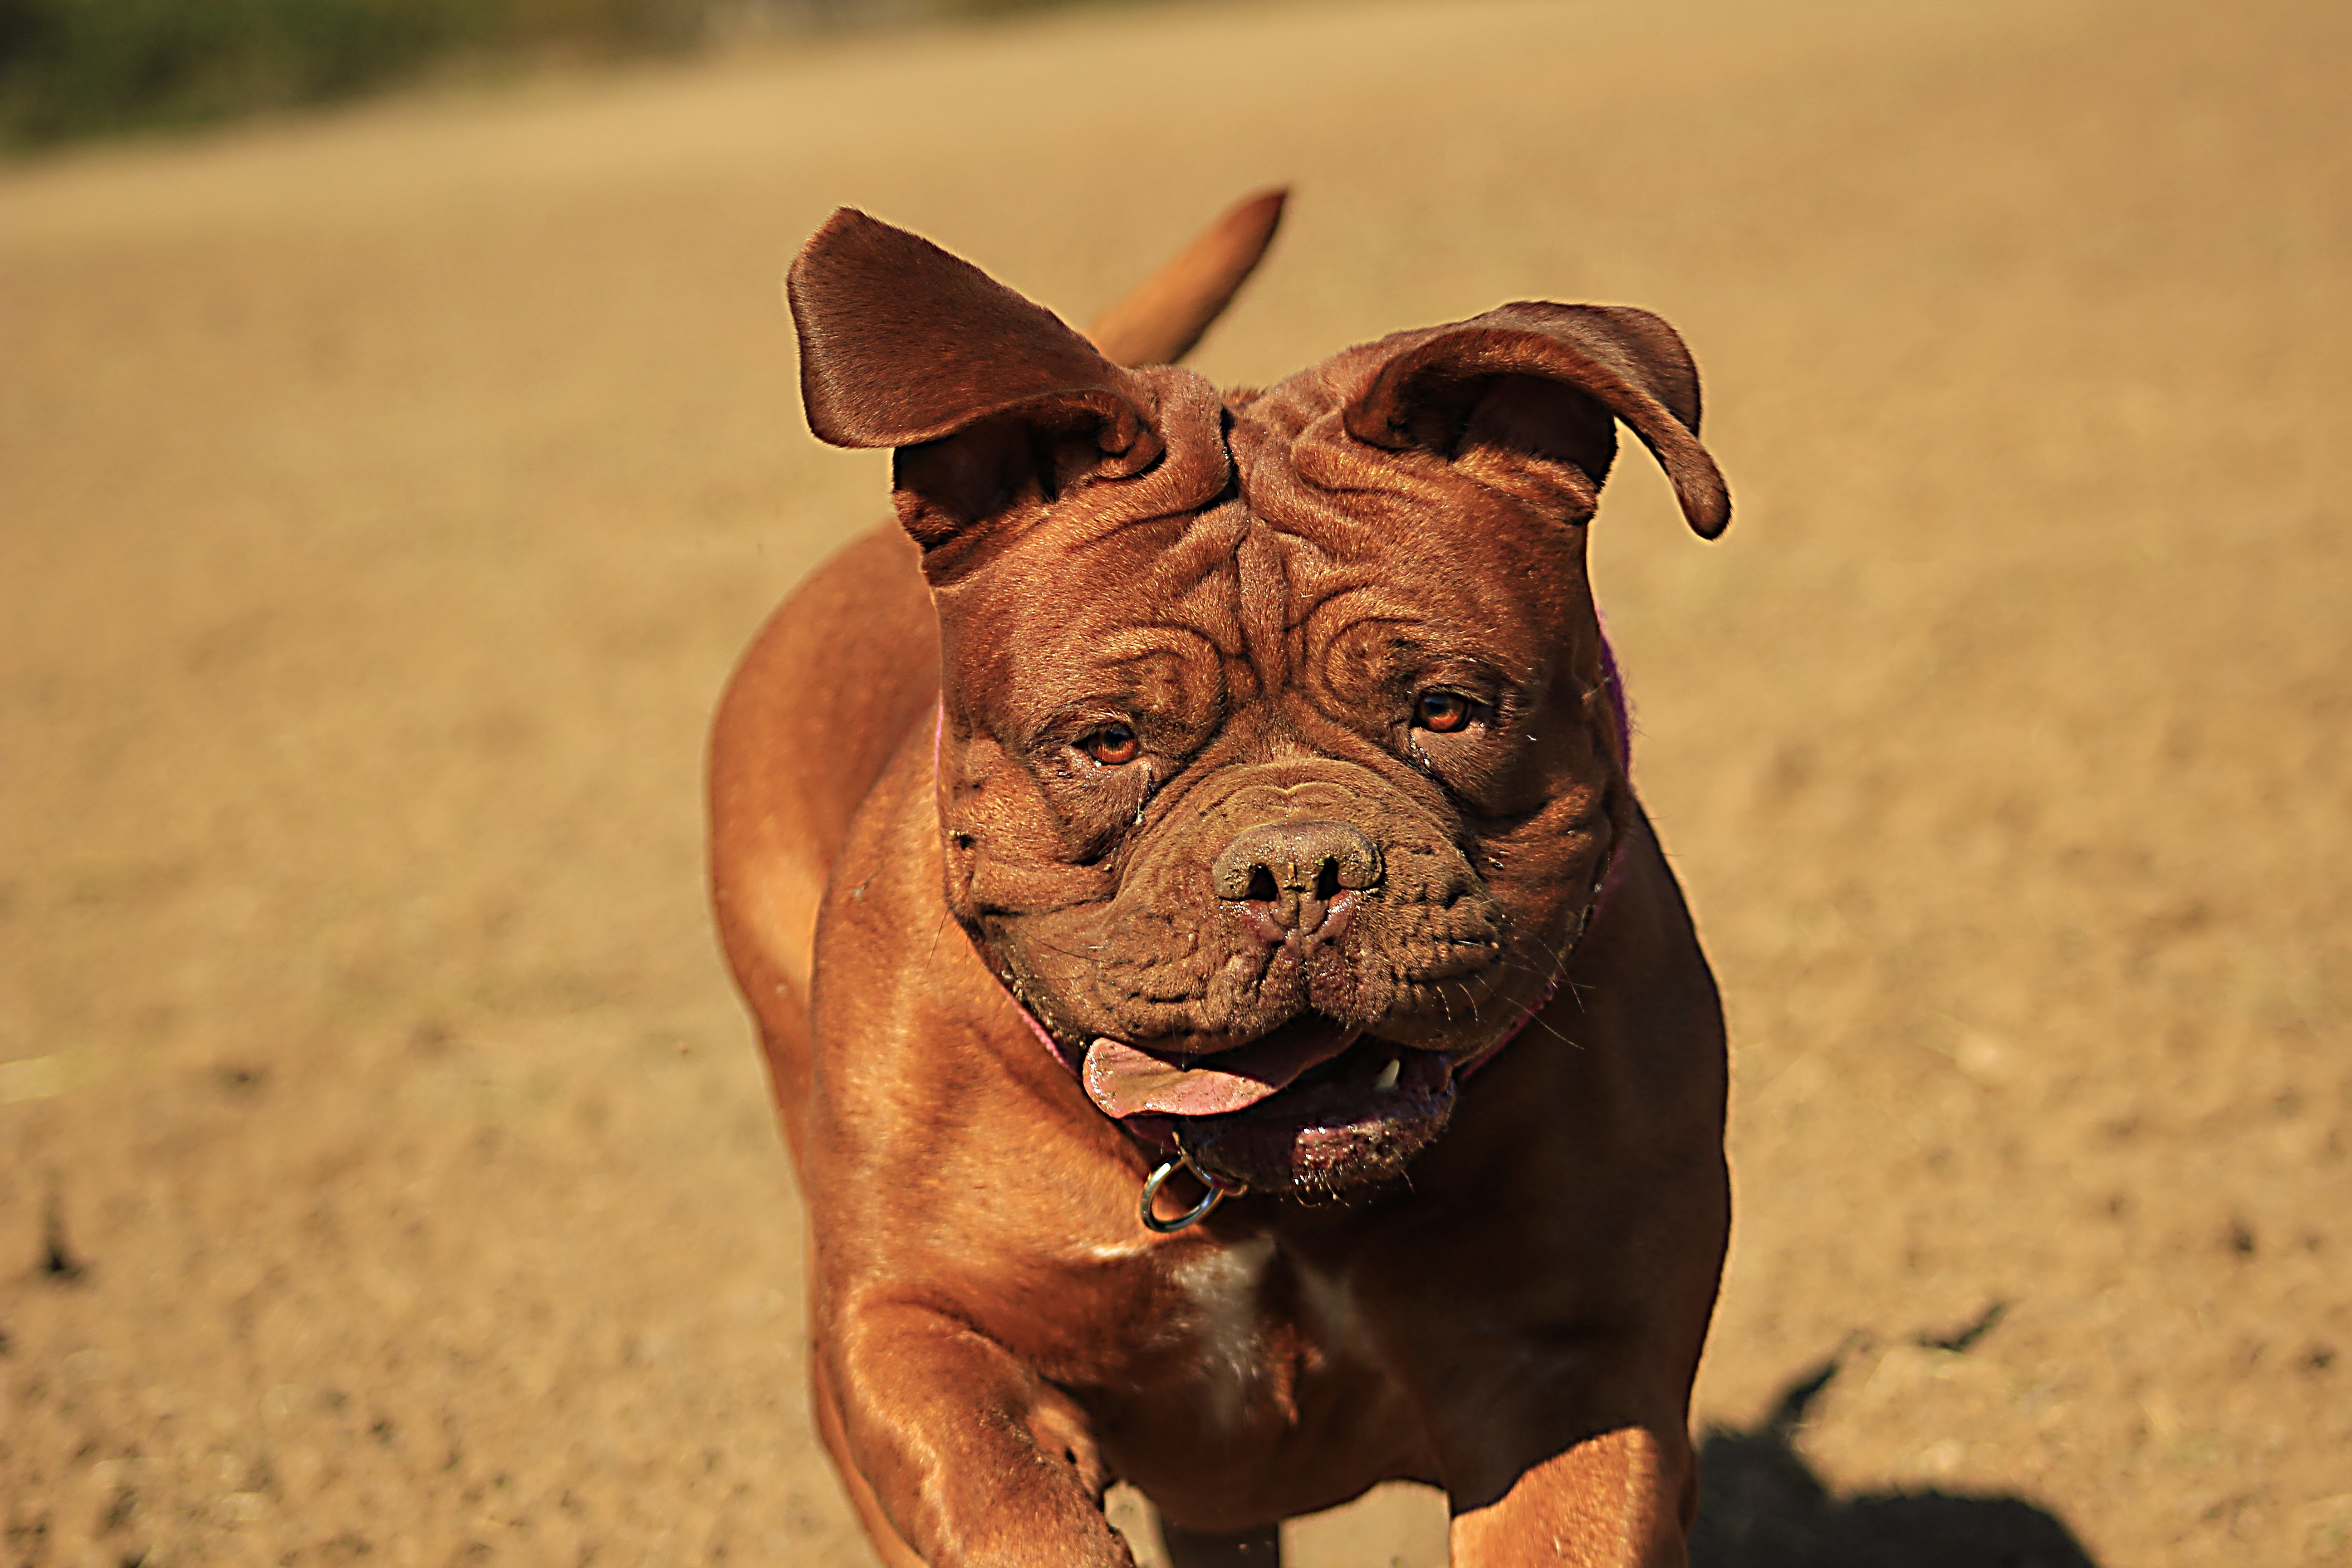
nature, open, home, puppy, dog, animal, cute, summer, pet, portrait, studio, brown, mammal, bulldog, mouth, outdoors, sad, sunny, de, french, background, head, vertebrate, bordeaux, terrier, the language of the, mastiffs, mastiff, are you looking for, dogue de bordeaux, dog like mammal, carnivoran, american pit bull terrier